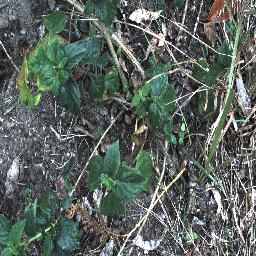
Label: lantana